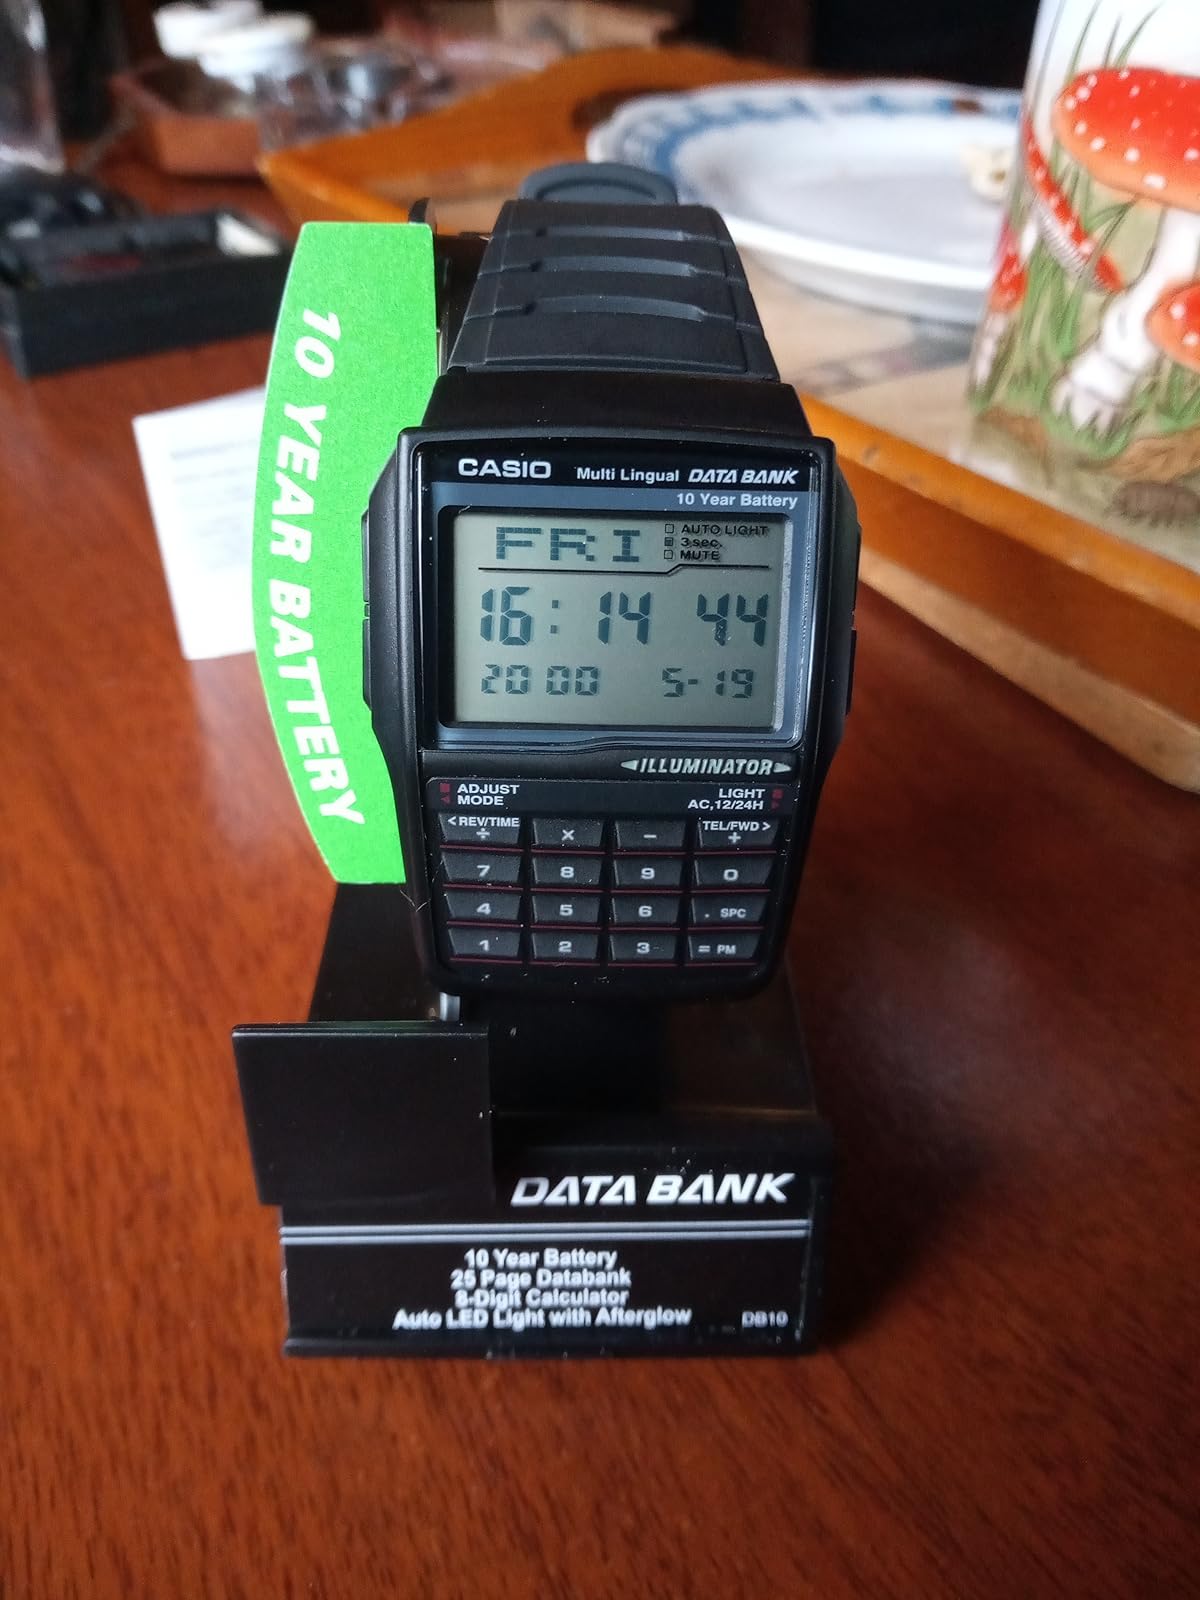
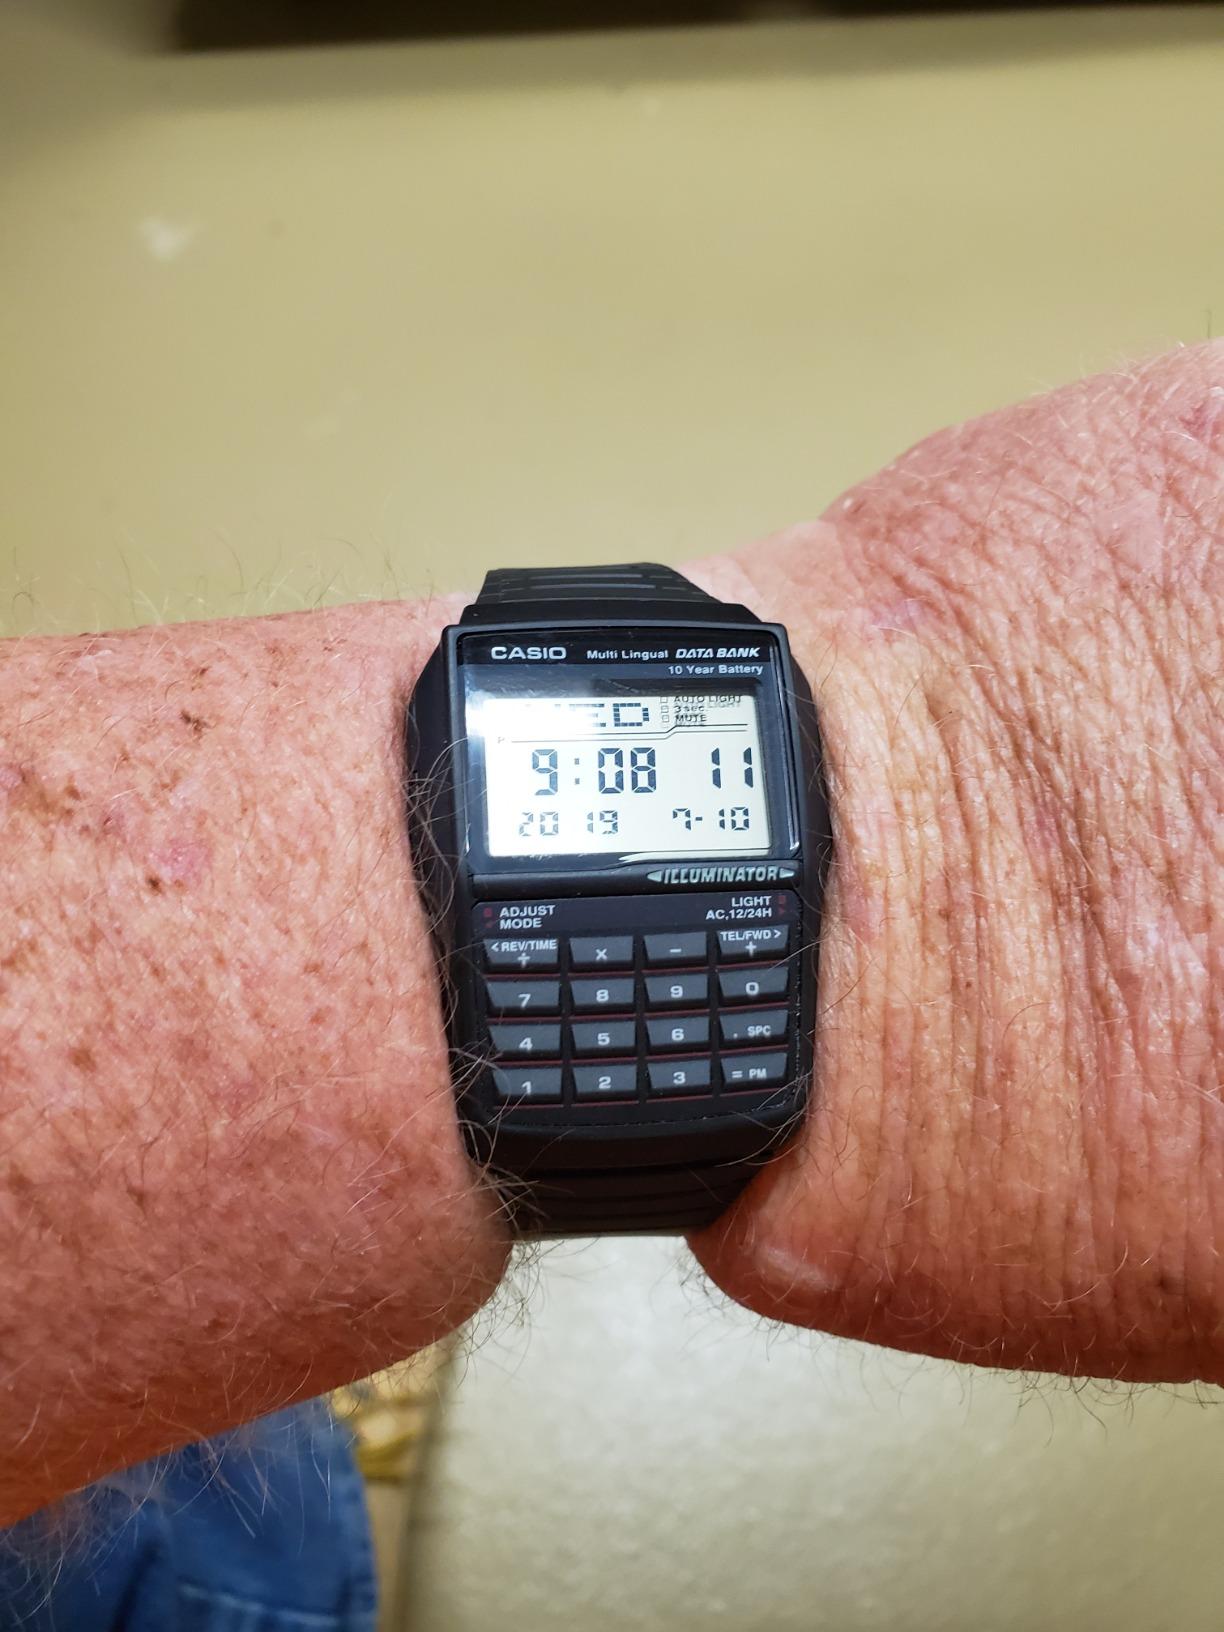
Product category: accessories_watch
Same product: yes